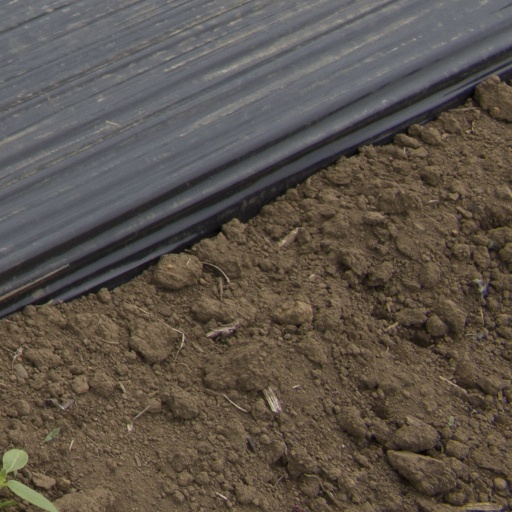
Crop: Jerusalem artichoke